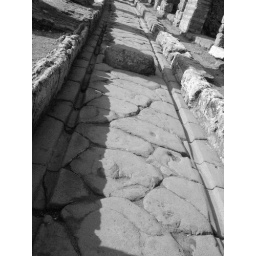
The stone in the middle was used to cross the street during rainy periods